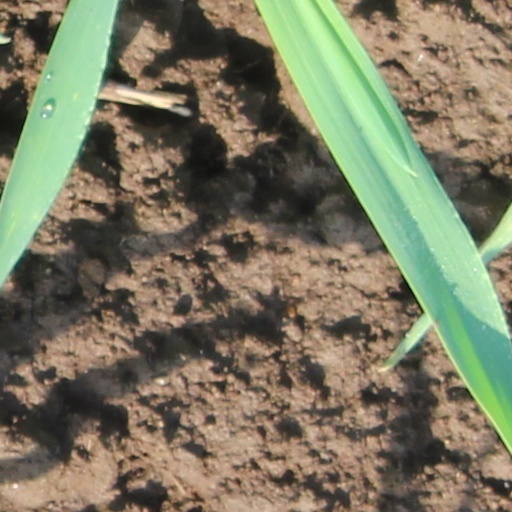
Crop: wheat